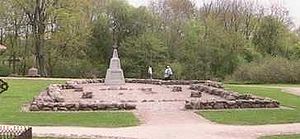
Kernavė / Arkitektur
Kirkeruinen i Kernavė
Kernavė var den middelalderlige hovedstad i Storfyrstendømmet Litauen og er i dag et arkæologisk udgravningsområde.